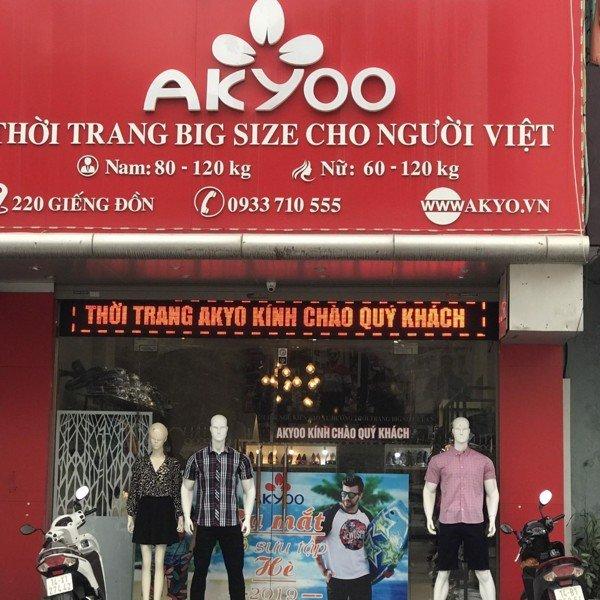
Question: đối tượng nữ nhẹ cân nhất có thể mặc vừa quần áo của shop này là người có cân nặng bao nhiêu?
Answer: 60 kg